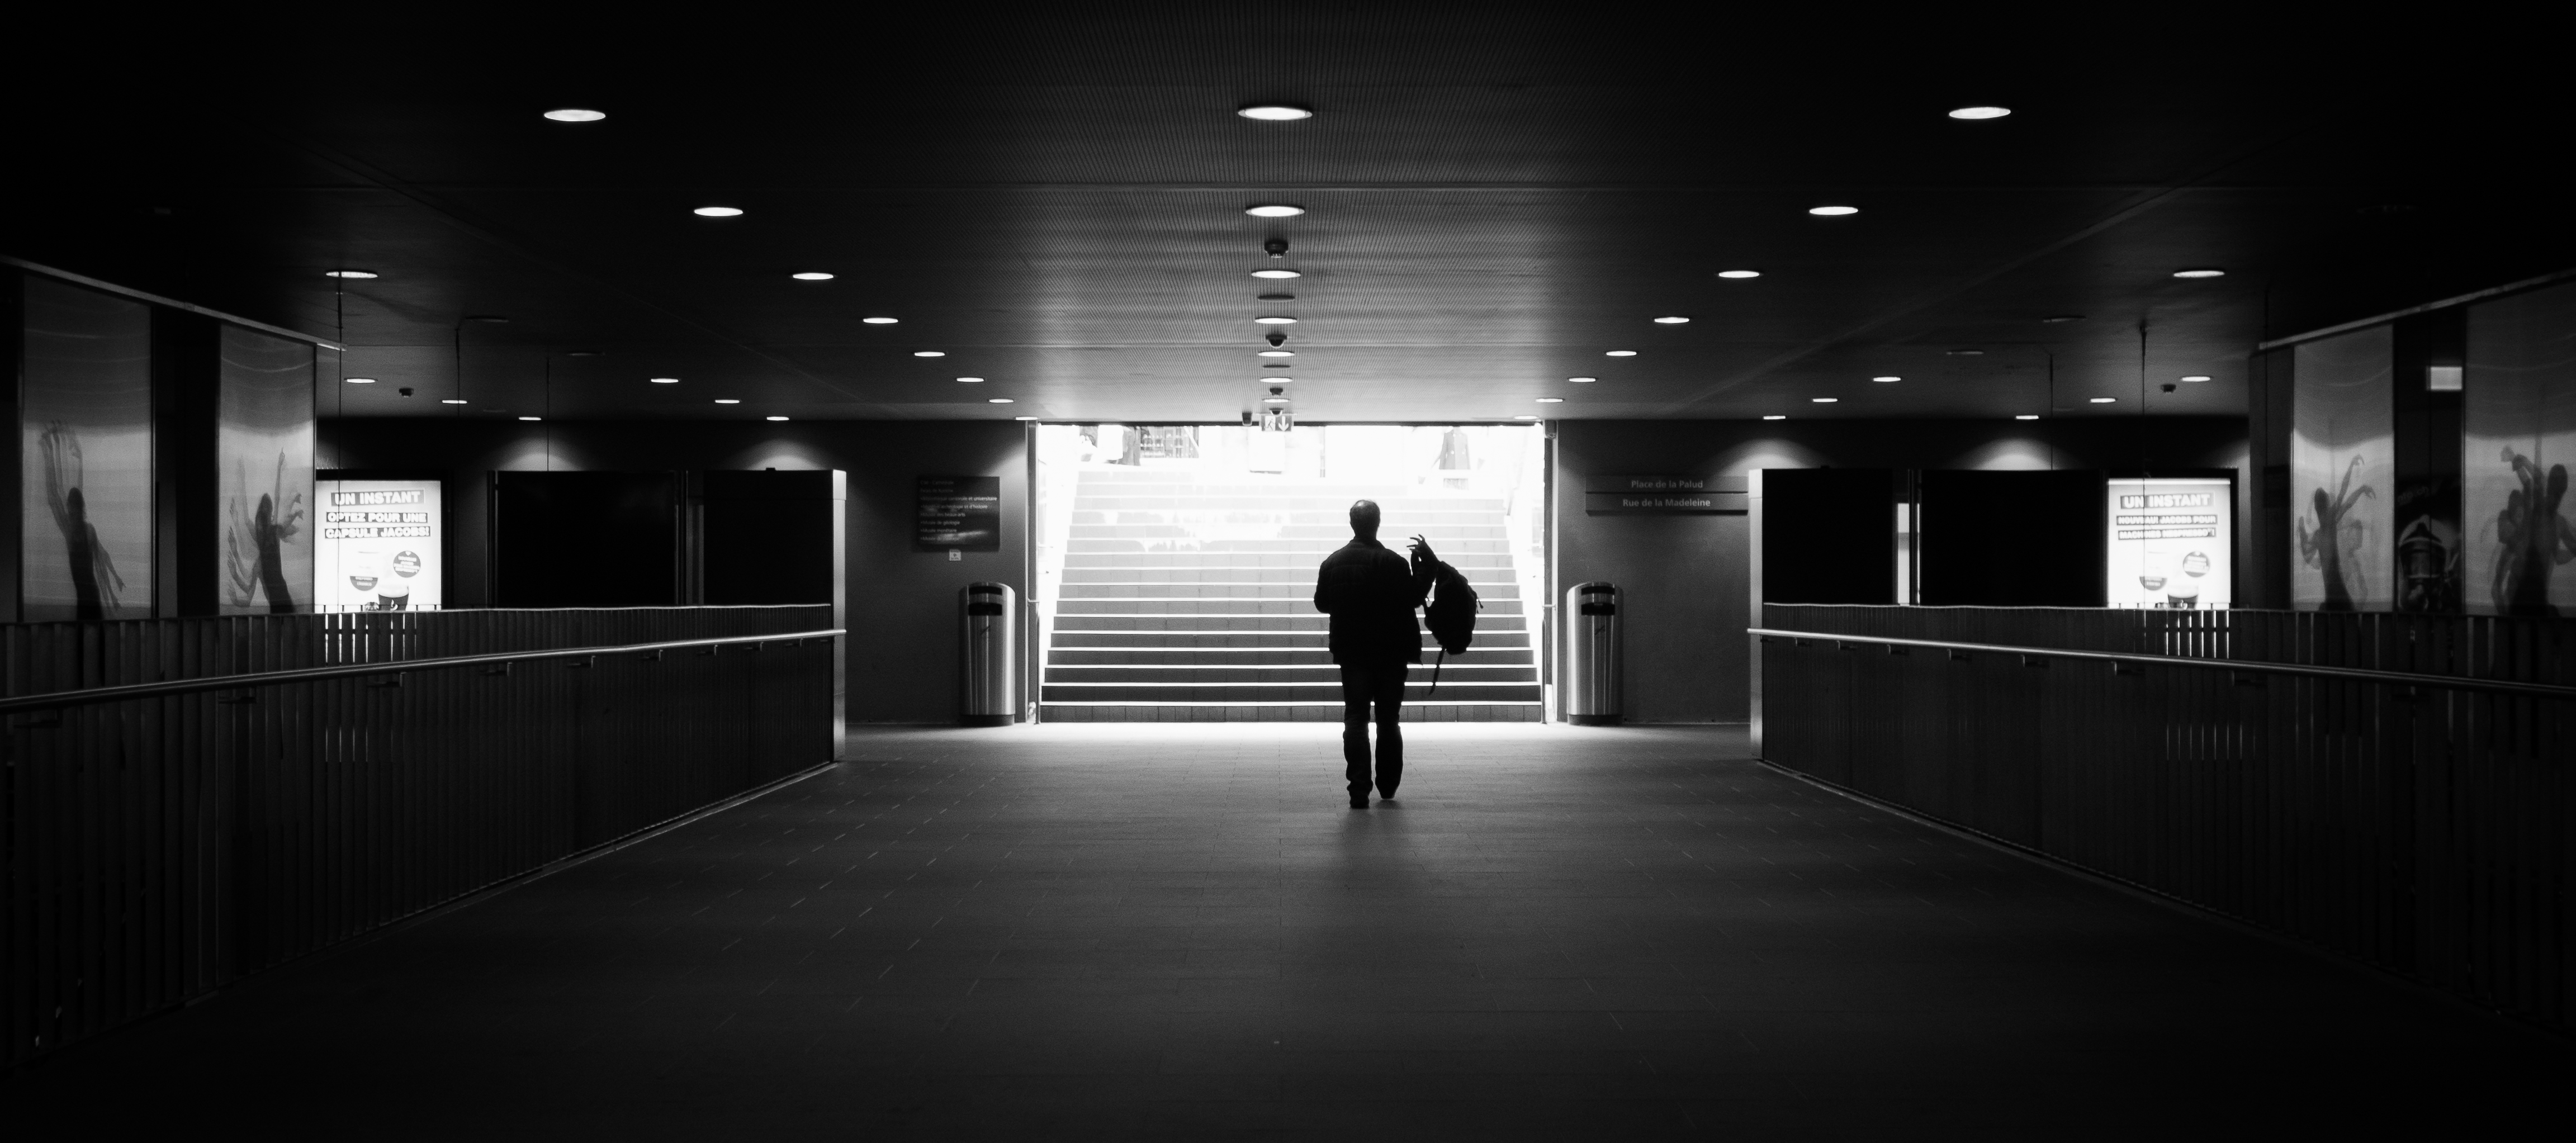
light, black and white, white, street, night, photography, ebook, training, darkness, black, monochrome, lighting, streetphotography, flickr, thomas, video, symmetry, olympus, omd, fuji, leica, monochrom, leuthard, hcb, thomasleuthard, monochrome photography